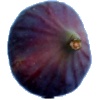
Label: Fig 1